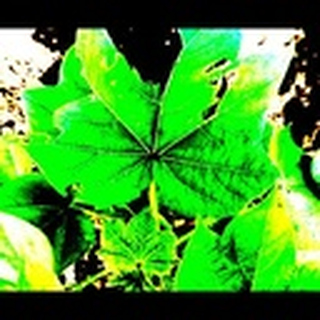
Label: healthy_cotton